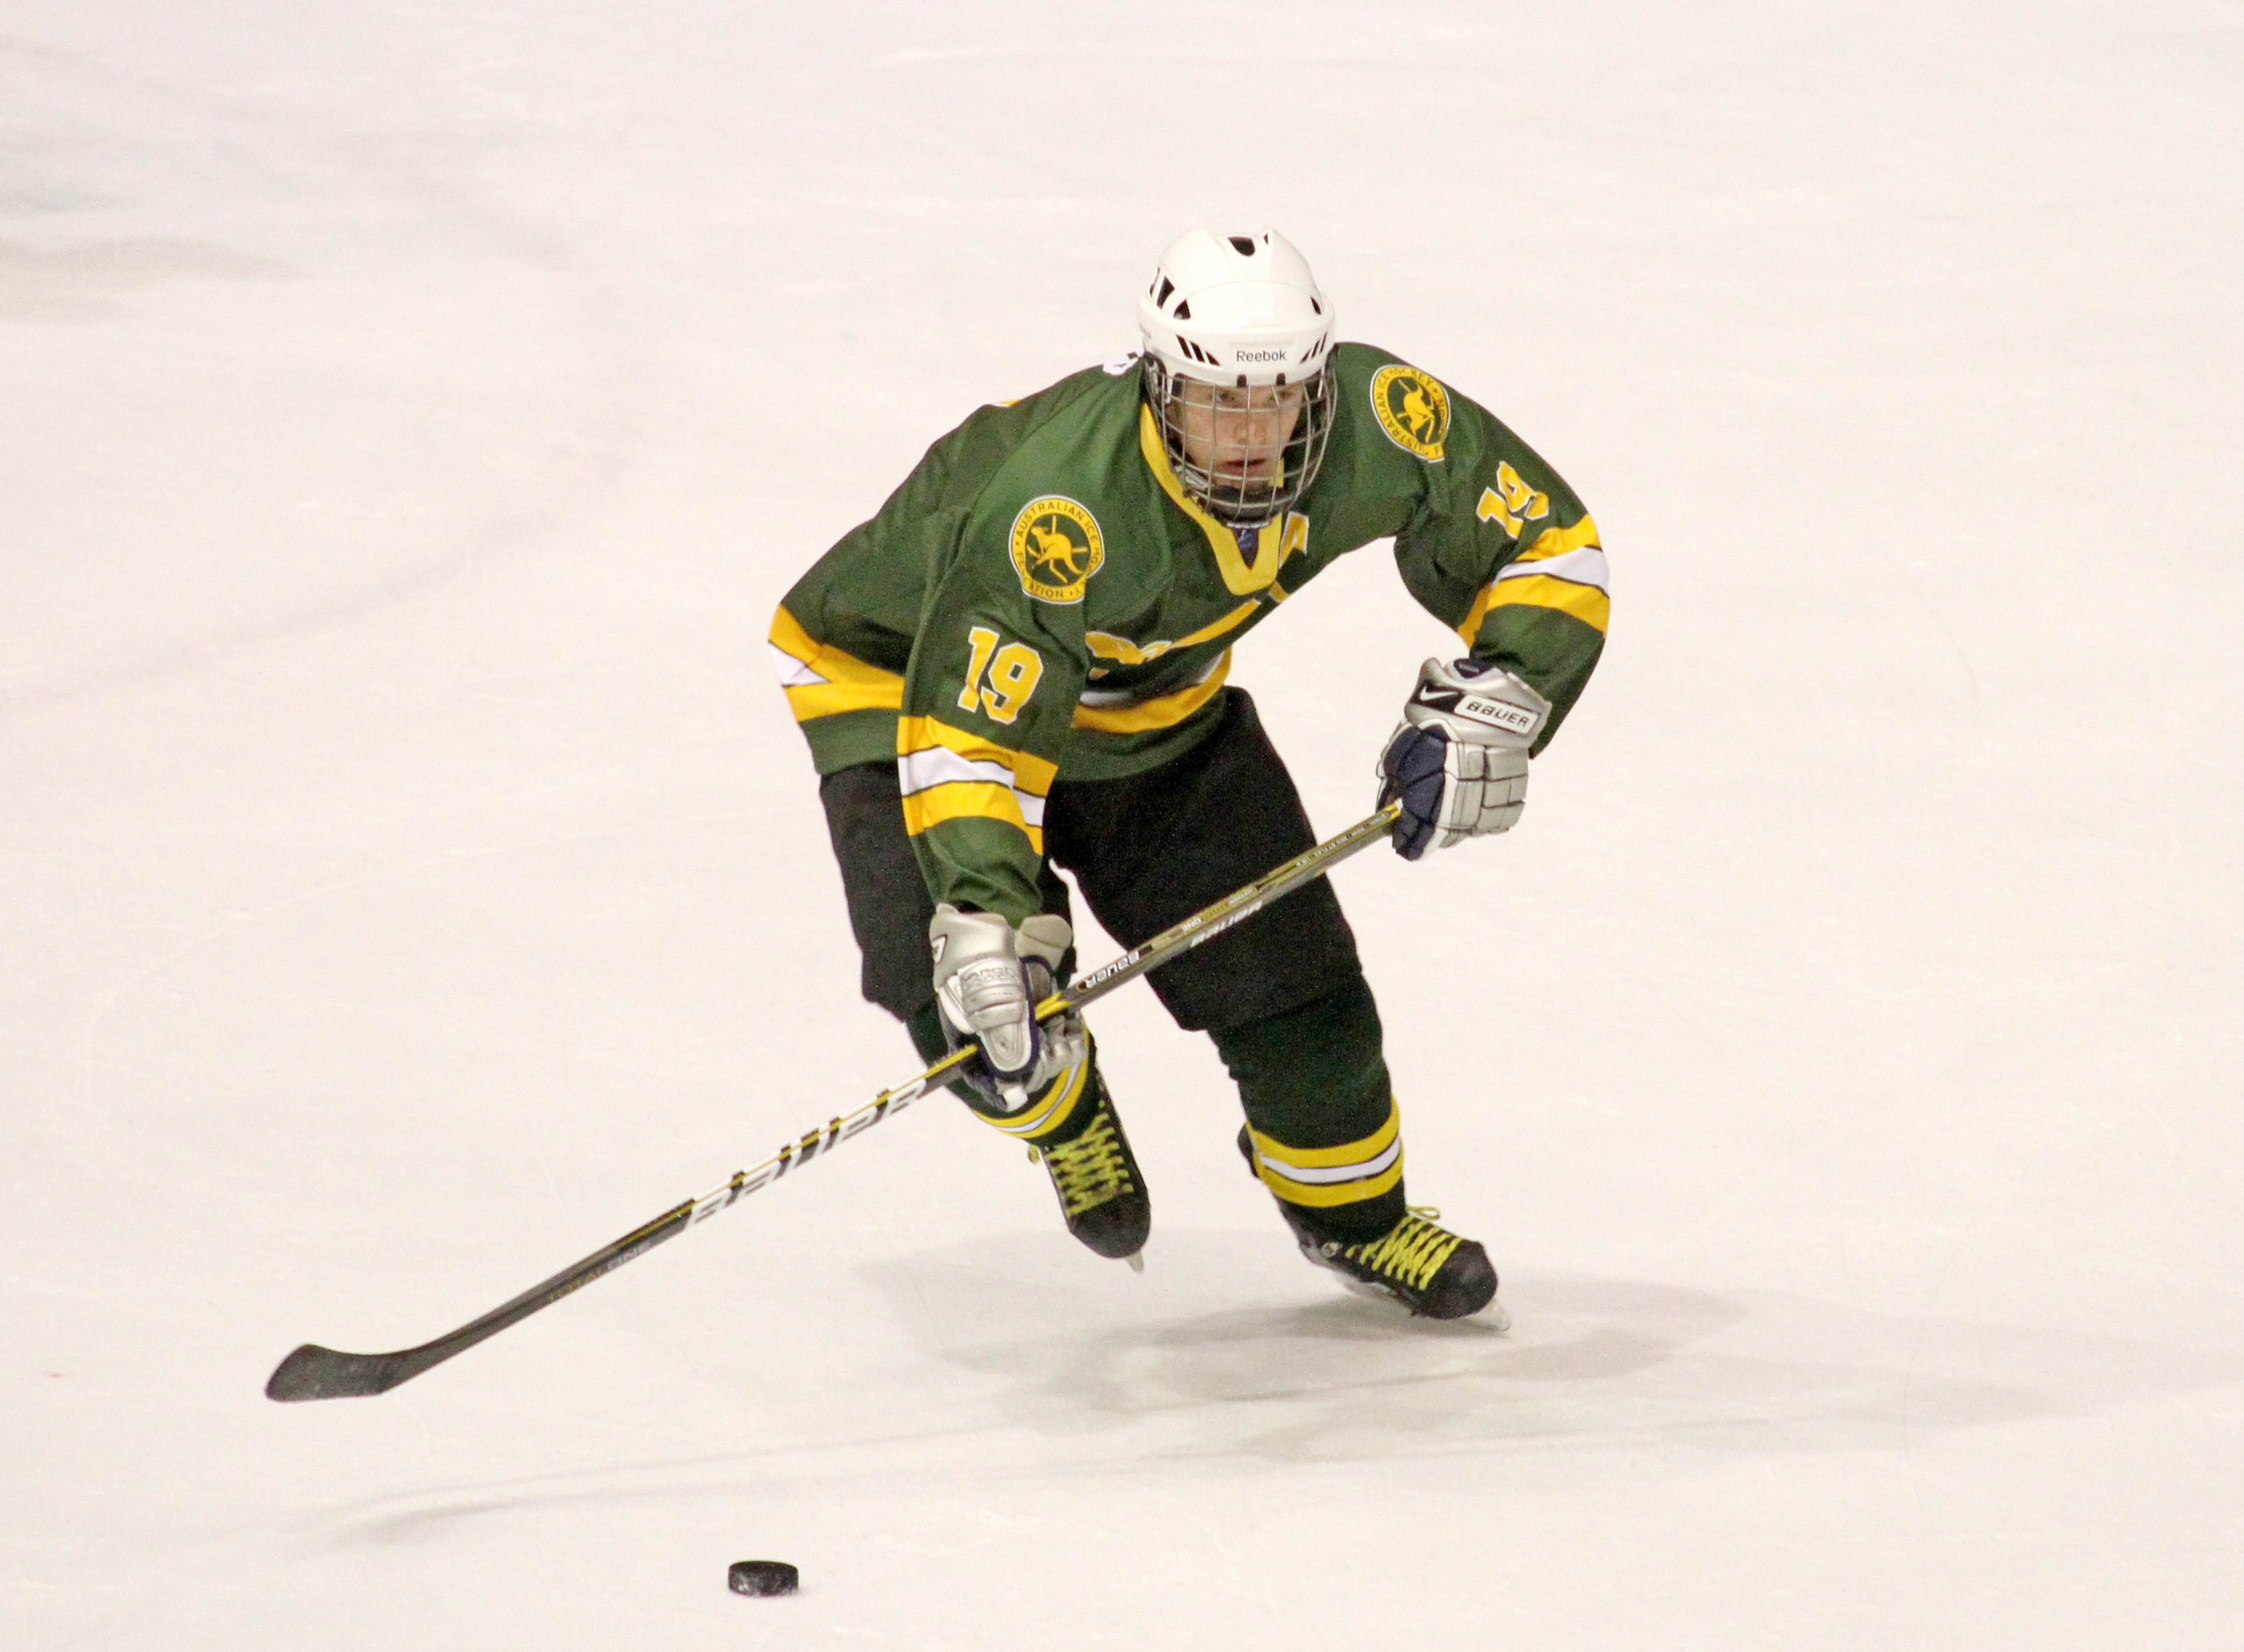
sport, playing, player, ice hockey, hockey, winter sport, australian, sports, attack, games, puck, hockey player, ball game, team sport, hockey stick, roller in line hockey, stick and ball games, college ice hockey, ice hockey position, defenseman, bandy